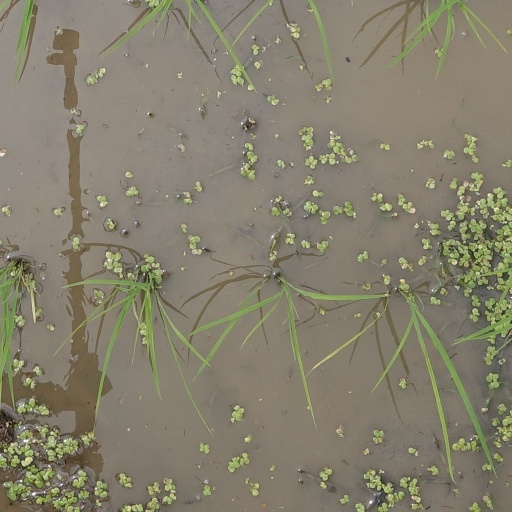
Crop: rice